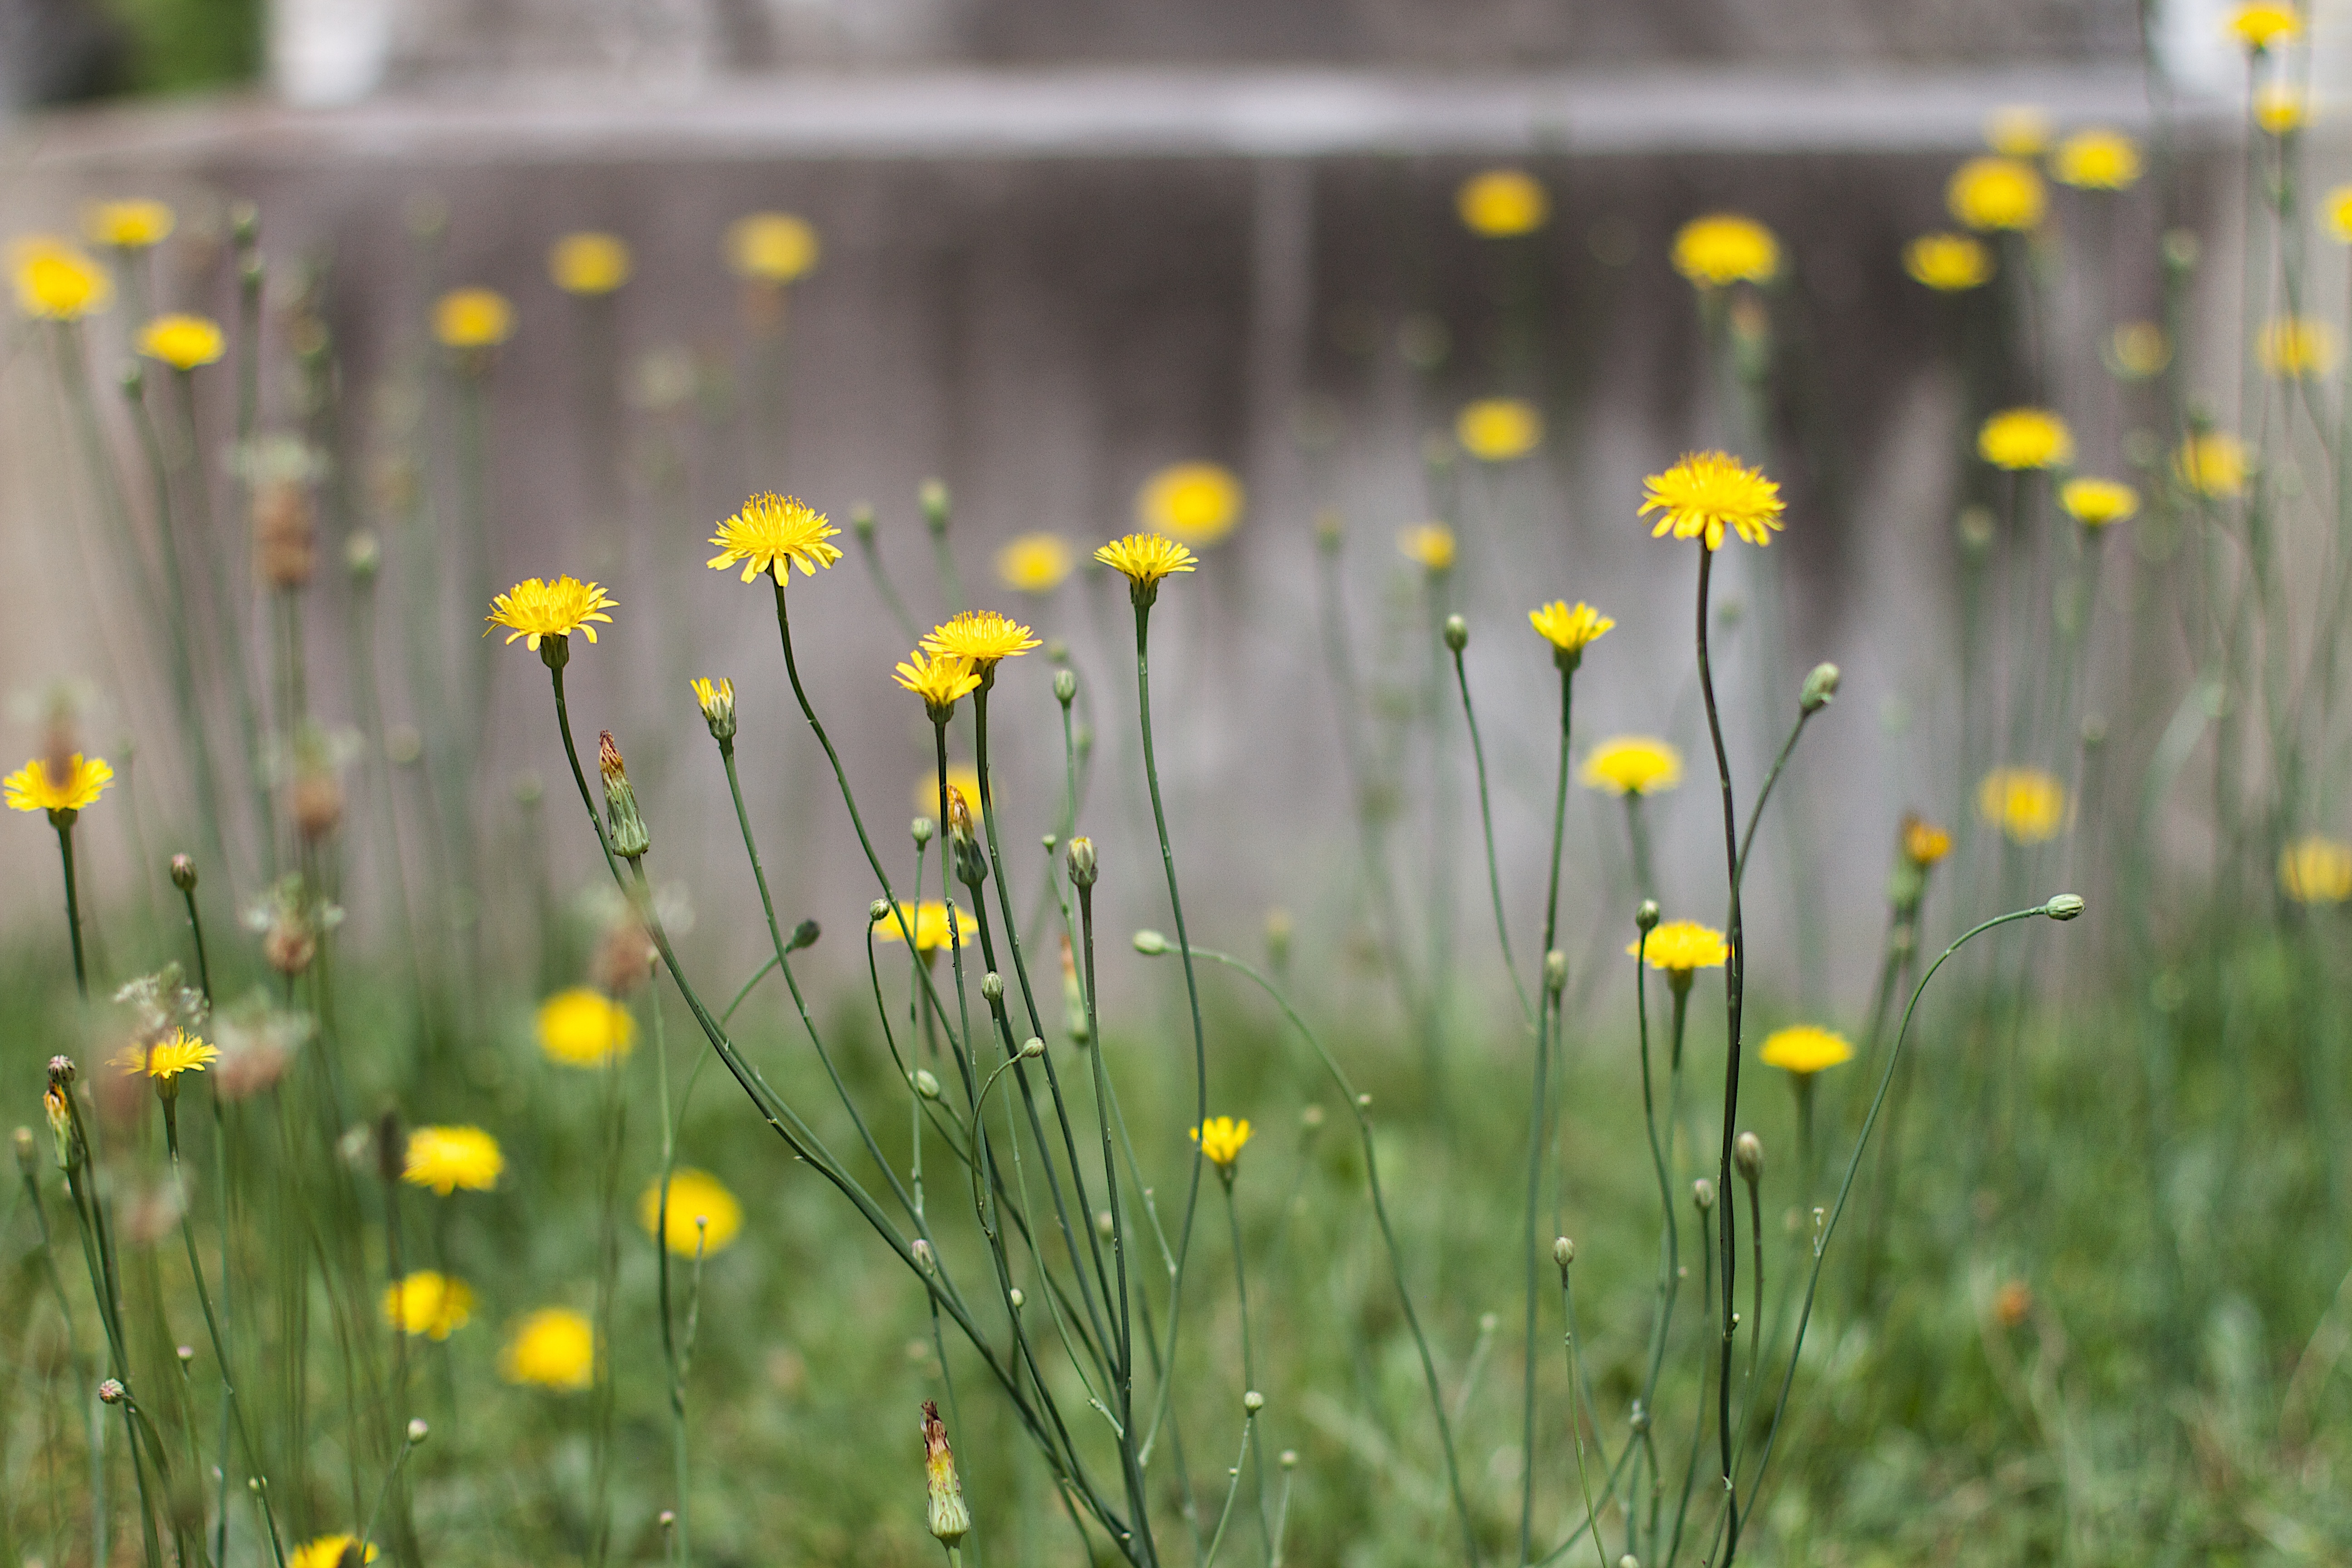
nature, grass, plant, field, lawn, meadow, prairie, sunlight, leaf, flower, green, botany, yellow, flora, wildflower, grassland, habitat, ecosystem, macro photography, flowering plant, daisy family, grass family, plant stem, land plant